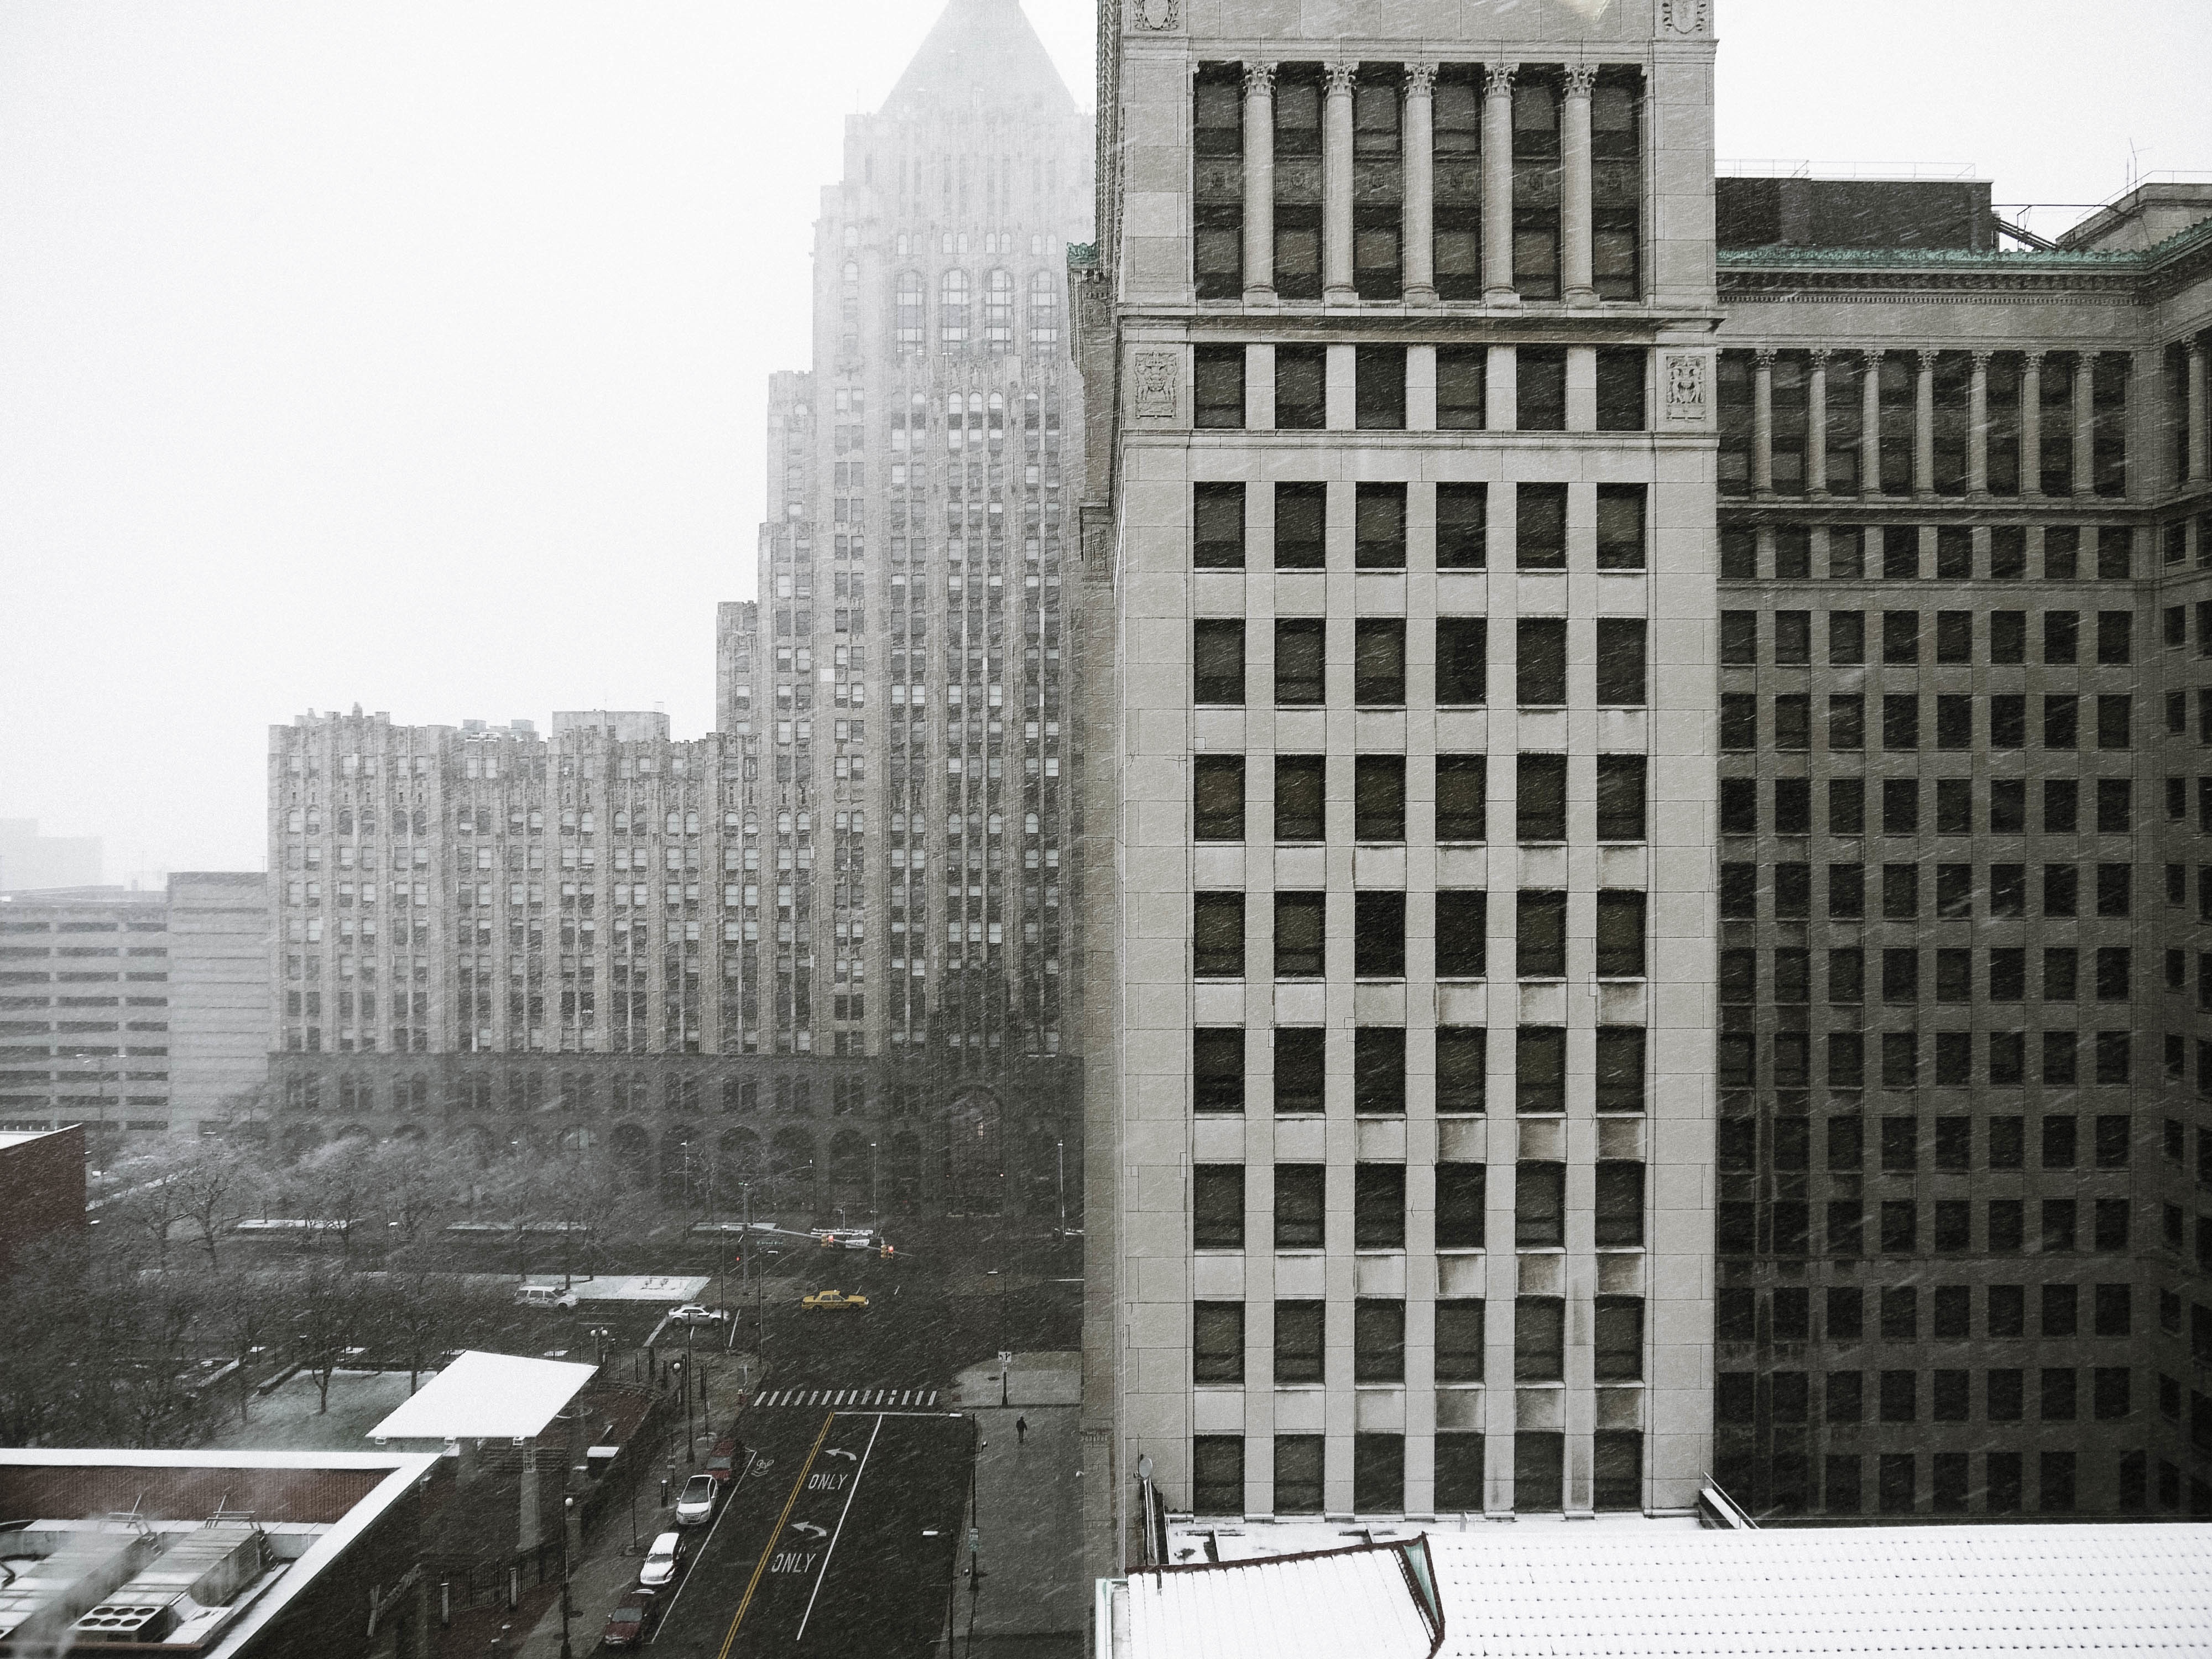
snow, black and white, architecture, skyline, street, city, skyscraper, cityscape, downtown, weather, landmark, facade, tower block, metropolis, condominium, neighbourhood, urban area, monochrome photography, residential area, atmospheric phenomenon, human settlement, metropolitan area